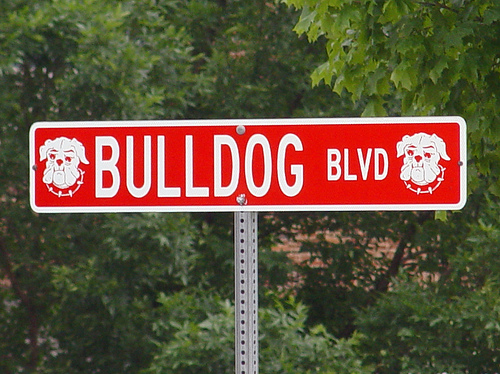
question: 看板はいくつありますか？
answer: １つ

question: 看板に書かれている動物の顔はいくありますか？
answer: 2つ

question: 看板に書かれている動物の顔は何色ですか？
answer: 白色

question: 看板に書かれている動物は何ですか？
answer: ブルドック

question: 看板に書かれている文字は何色ですか？
answer: 白色

question: 看板の背景の色は何色ですか？
answer: 赤色

question: 時間帯はいつ頃ですか？
answer: 昼間

question: 看板に書かれている一番左端のアルファベットは何ですか？
answer: Ｂ